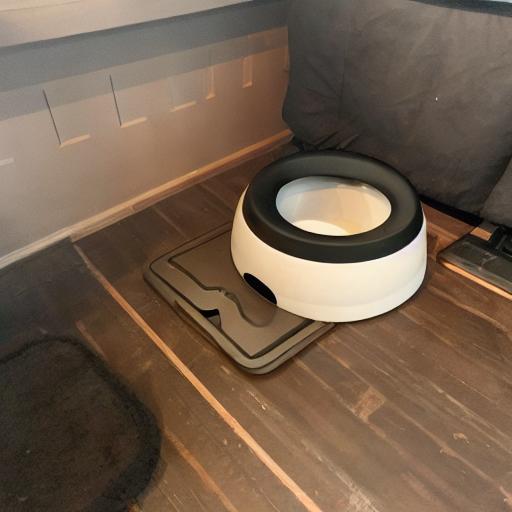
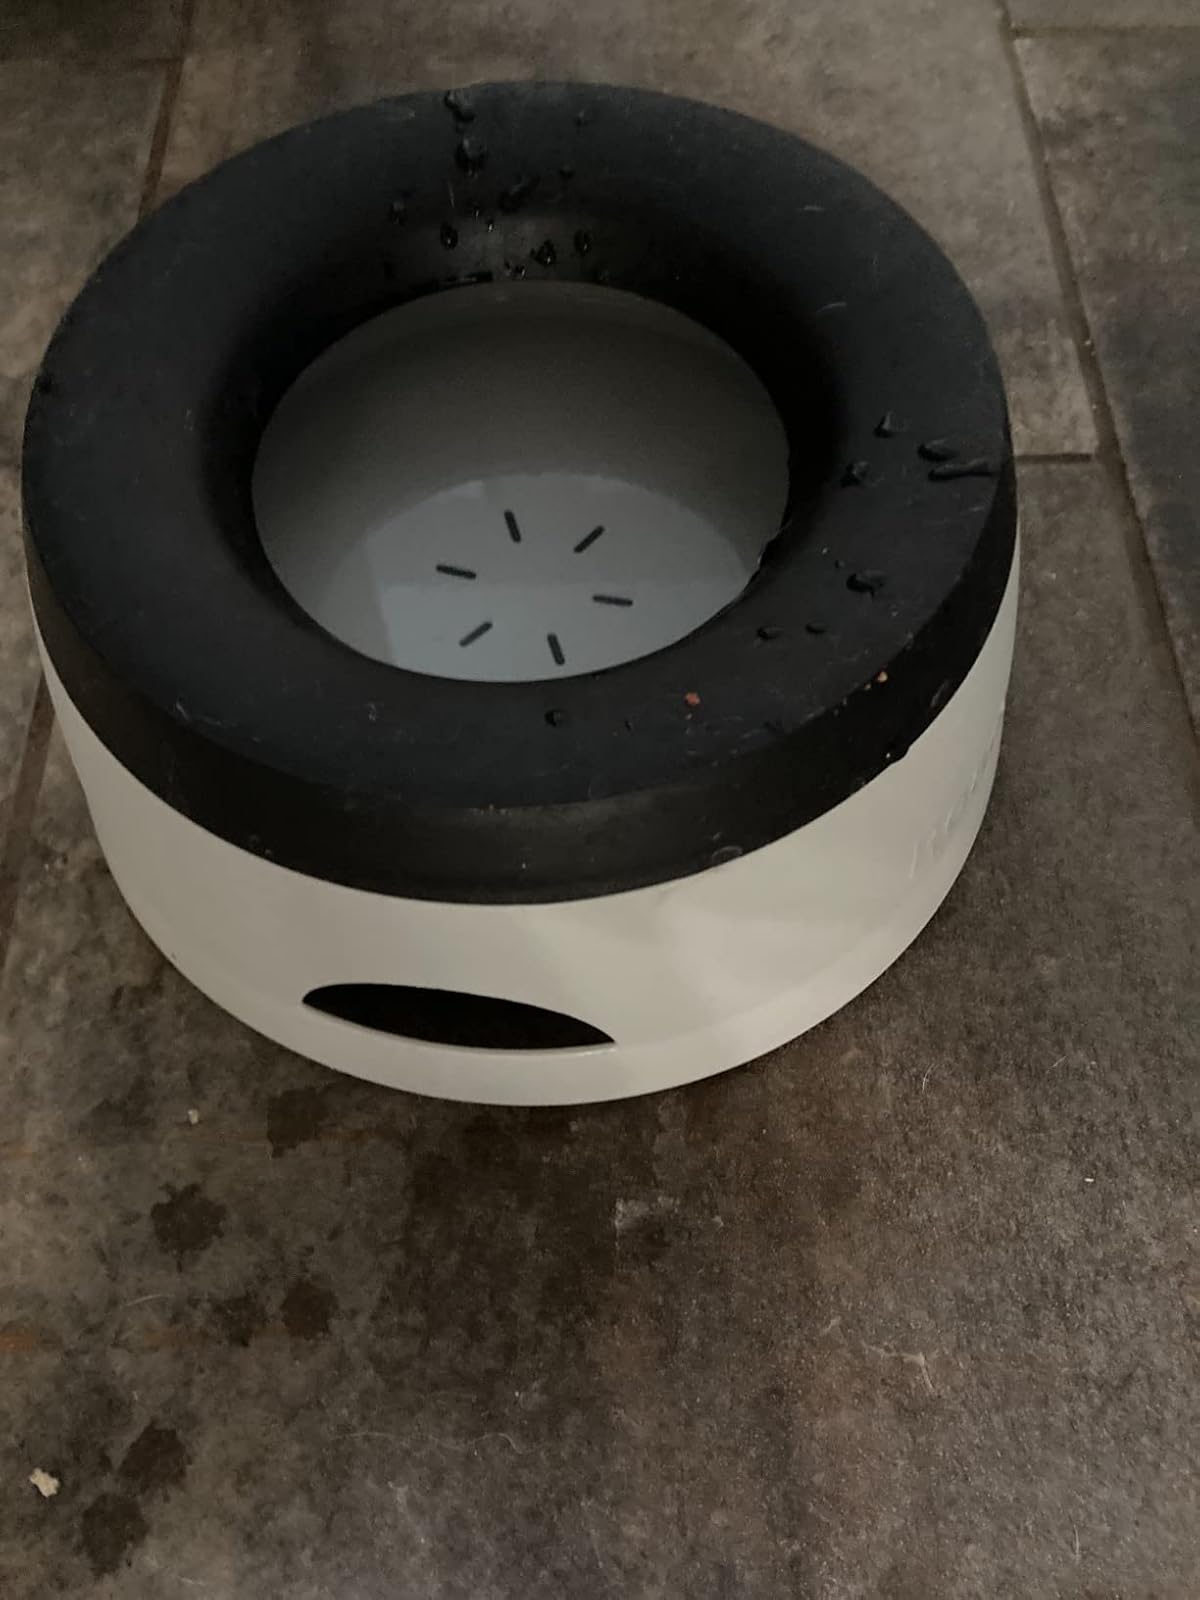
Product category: items_bowl
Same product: no